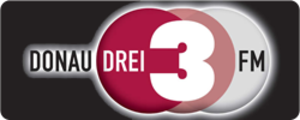
Donau 3 FM est une radio privée régionale de Bade-Wurtemberg.